Ɛ̃fini MS-8

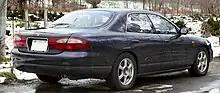
Rear view

The MS-8 is a hardtop-style sedan in the vein of the Toyota Cresta, Nissan Laurel, Honda Vigor, and Mitsubishi Emeraude. Unlike the Cresta or the previous Persona, however, the MS-8's body has a B-pillar that is much thicker below the beltline than it is above. Doing so allows the bodyshell more rigidity while still maintaining an airy cabin. Such a B-pillar means that the front seatbelts must be installed below the beltline. The front passenger seat belt tensioner unit, where the seat belt would recoil for storage when not in use, was located inside the rear passenger doors, and the seat belt latch was located on the front headrest support arm, allowing the belt to be properly positioned when the headrest was adjusted for height for the front passenger.